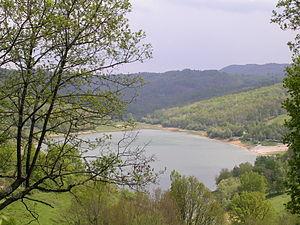
Vue du lac depuis une route proche du village de Mondély (Ariège, France).
Le massif du Plantaurel est un massif des Pyrénées et une région naturelle française, marquée par un relief de plis calcaires entaillés par des cluses, comprise presque exclusivement dans le département de l'Ariège, en région Occitanie. Le Plantaurel s'étend tout en longueur du département de l'Ariège, parallèlement à la haute ligne de crête des Pyrénées. Il culmine à son plus haut niveau à 1 011 m, au pic de l'Aspre, sur la commune de Soula, mais son altitude moyenne est comprise entre 400 et 800 m.
Aigues-Juntes est une commune française, située dans le département de l'Ariège en région Occitanie. Ses habitants sont appelés les Aigues-Juntais.
Le lac de Mondély est un lac de barrage situé dans le département de l'Ariège, alimenté par la Lèze, dans le massif du Plantaurel.